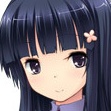
Portrait style: Anime Portrait